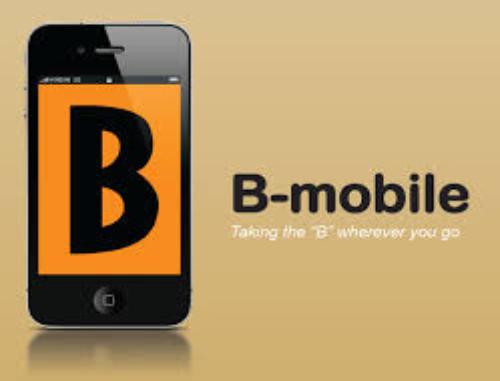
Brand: Biggby Coffee
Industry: Food